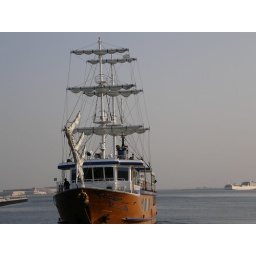
The boat is getting out of the port to take the customer to sail around KObe sea.